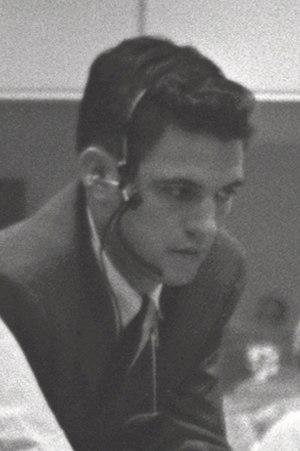
John W. Aaron est un ingénieur en aérospatiale américain connu pour sa carrière à la National Aeronautics and Space Administration.